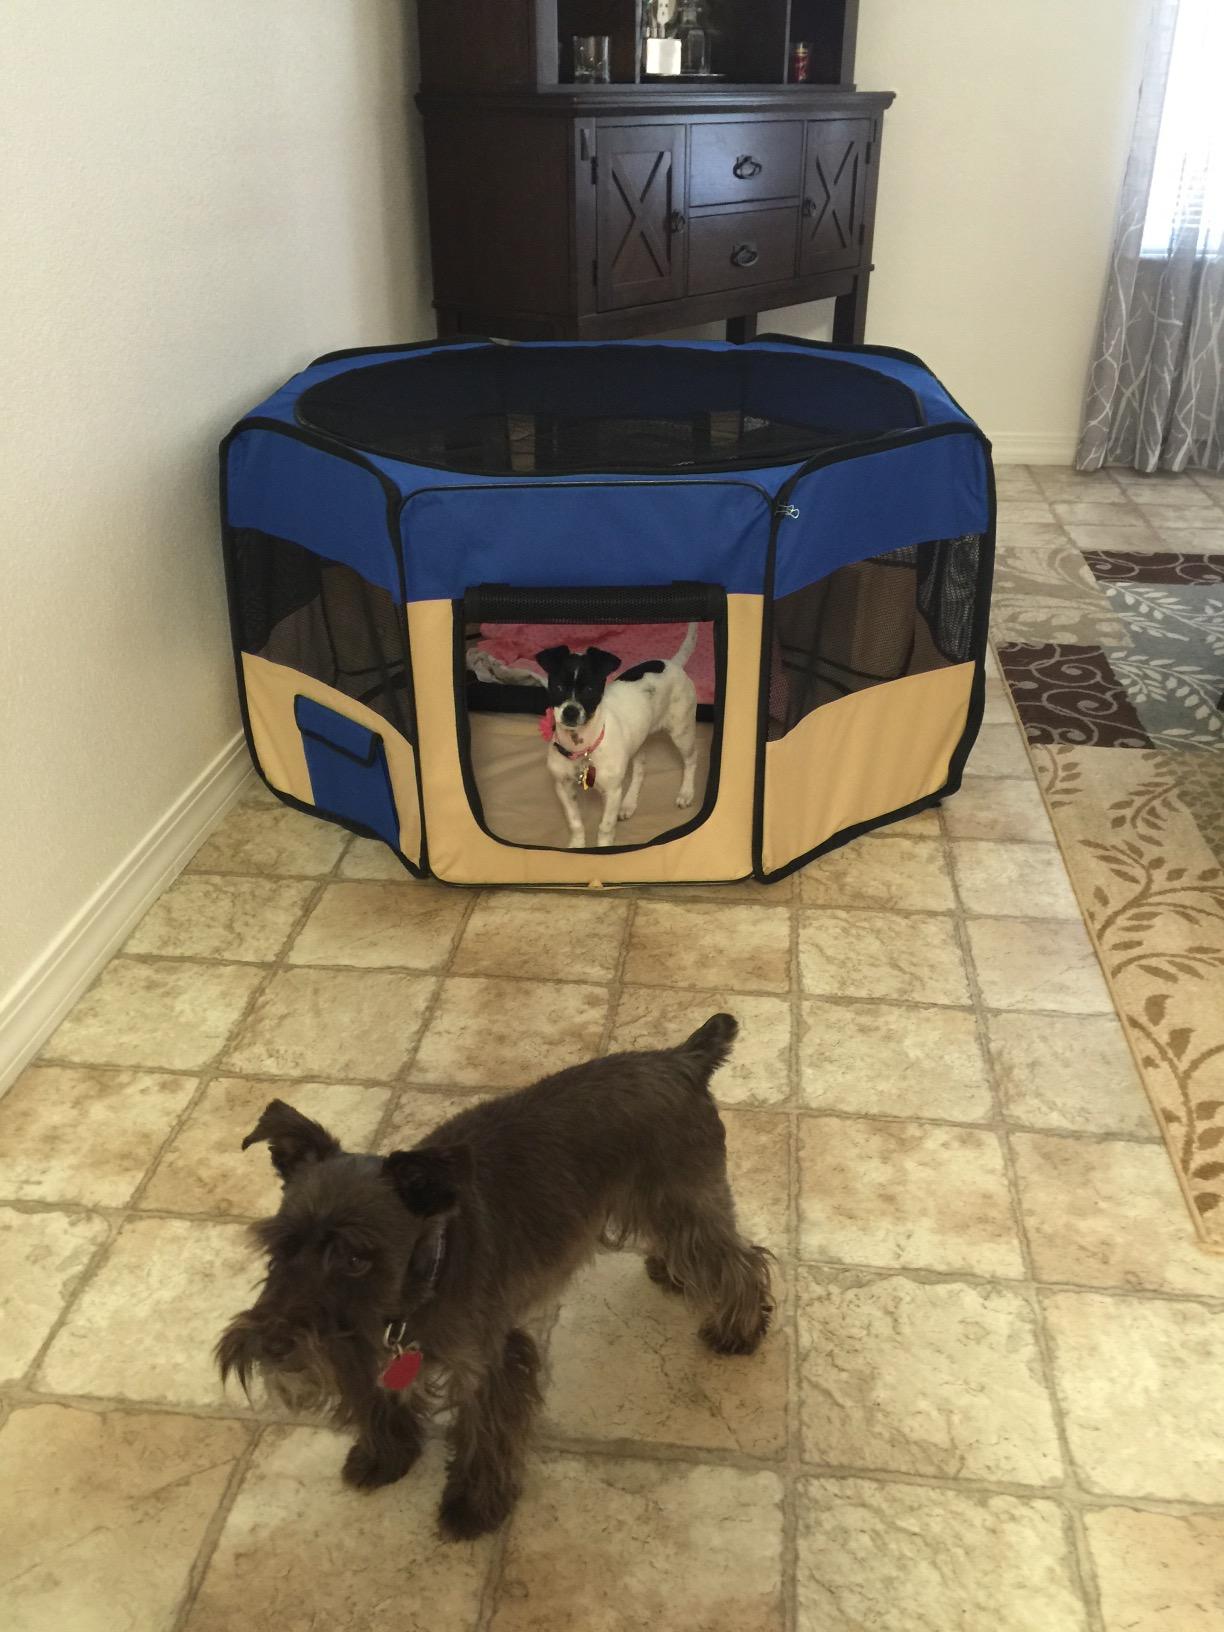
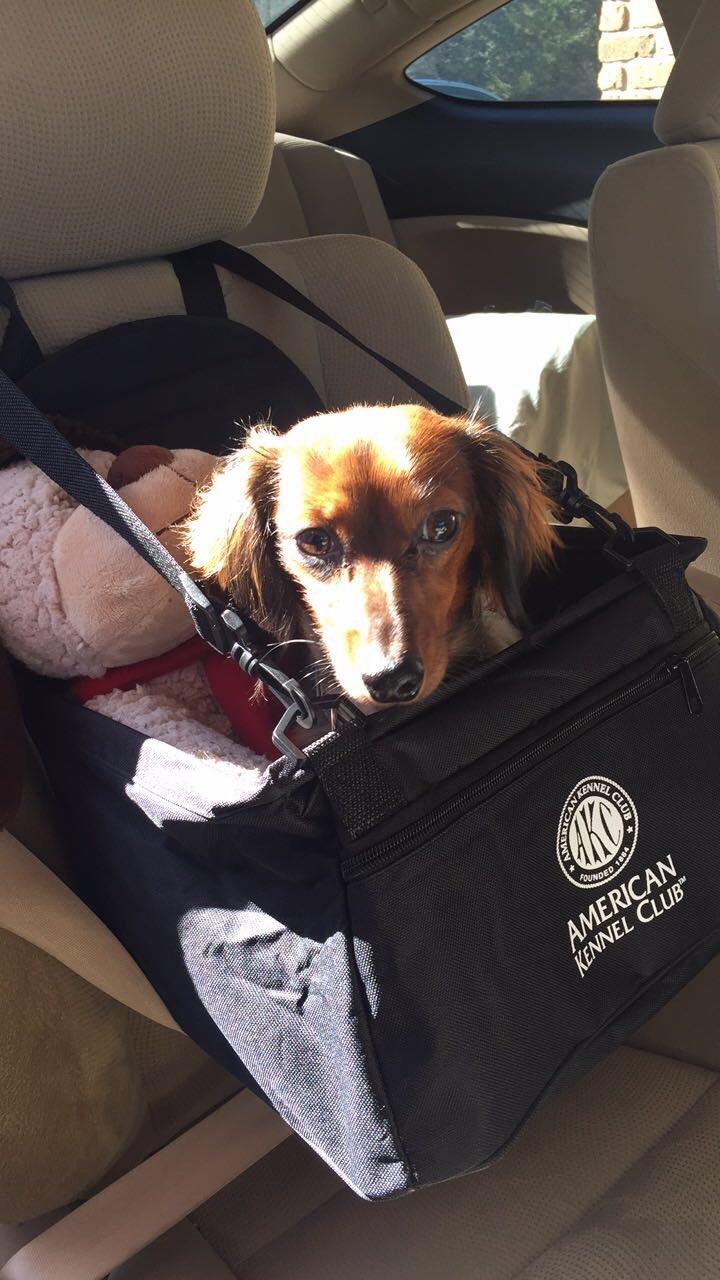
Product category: items_kennel
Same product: no